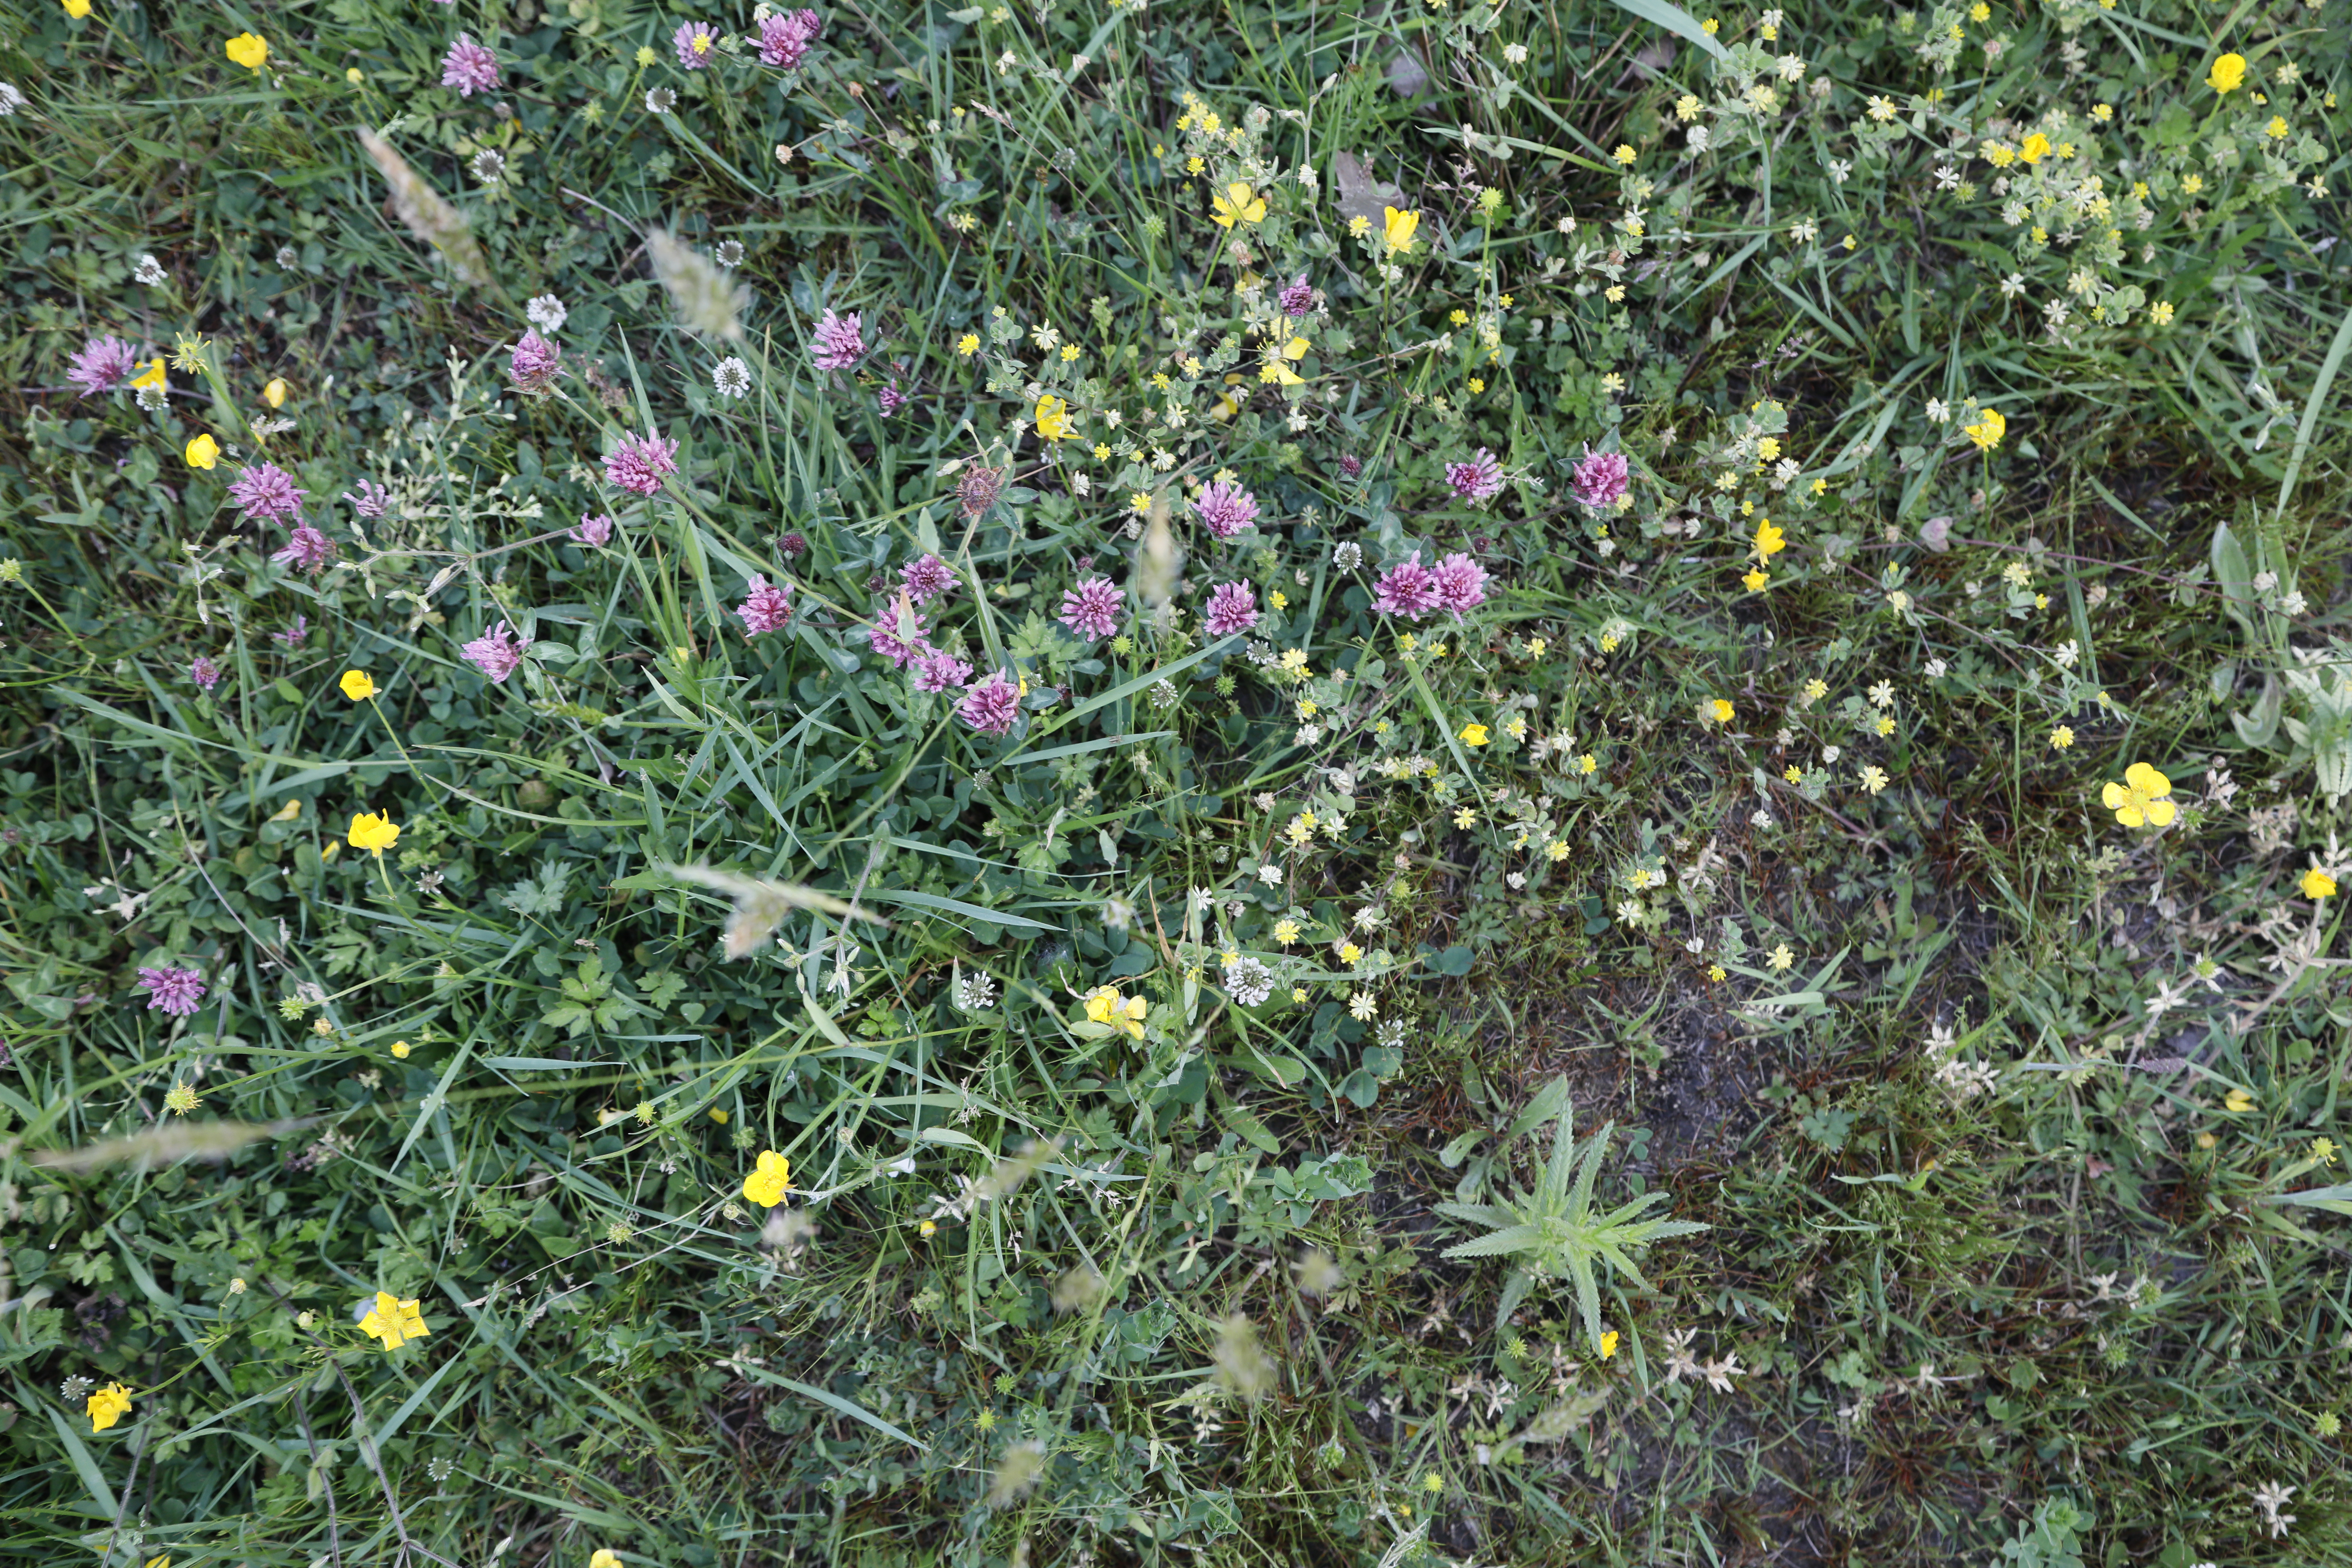
Plant species: Buttercup * (aggregate), Trifolium repens, Trifolium pratense